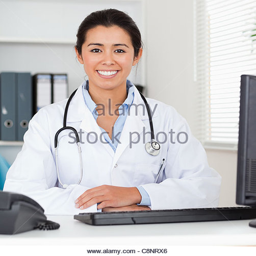
beautiful woman doctor with a stethoscope posing